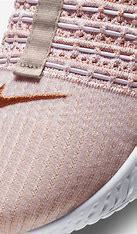
Brand: Nike
Model: React Phantom Run Flyknit 2